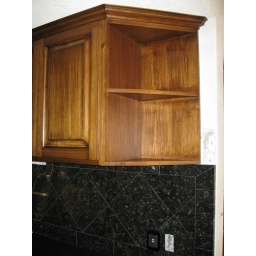
end cabinet in kitchen